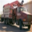
Label: truck